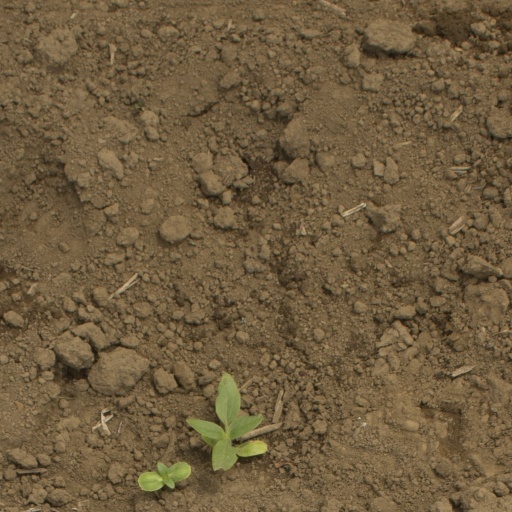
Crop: Jerusalem artichoke